Pagan Passions

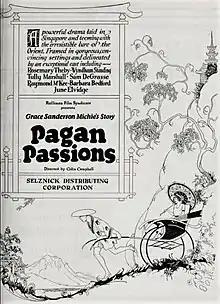
Advertisement

Pagan Passions is a lost 1924 American silent drama film directed by Colin Campbell and starring Wyndham Standing, June Elvidge, and Barbara Bedford.